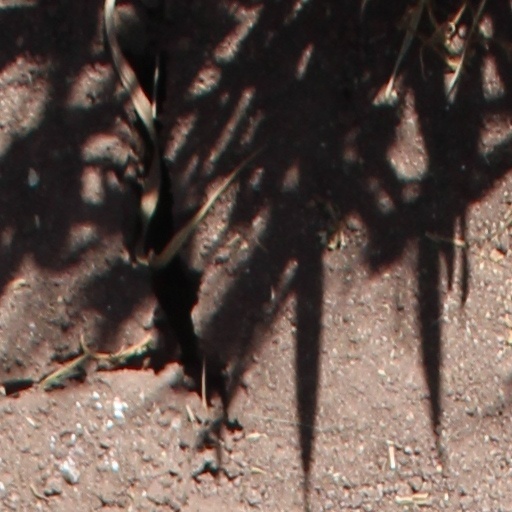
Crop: wheat